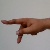
The image shows a hand gesture representing the letter 'P' in Indian Sign Language.